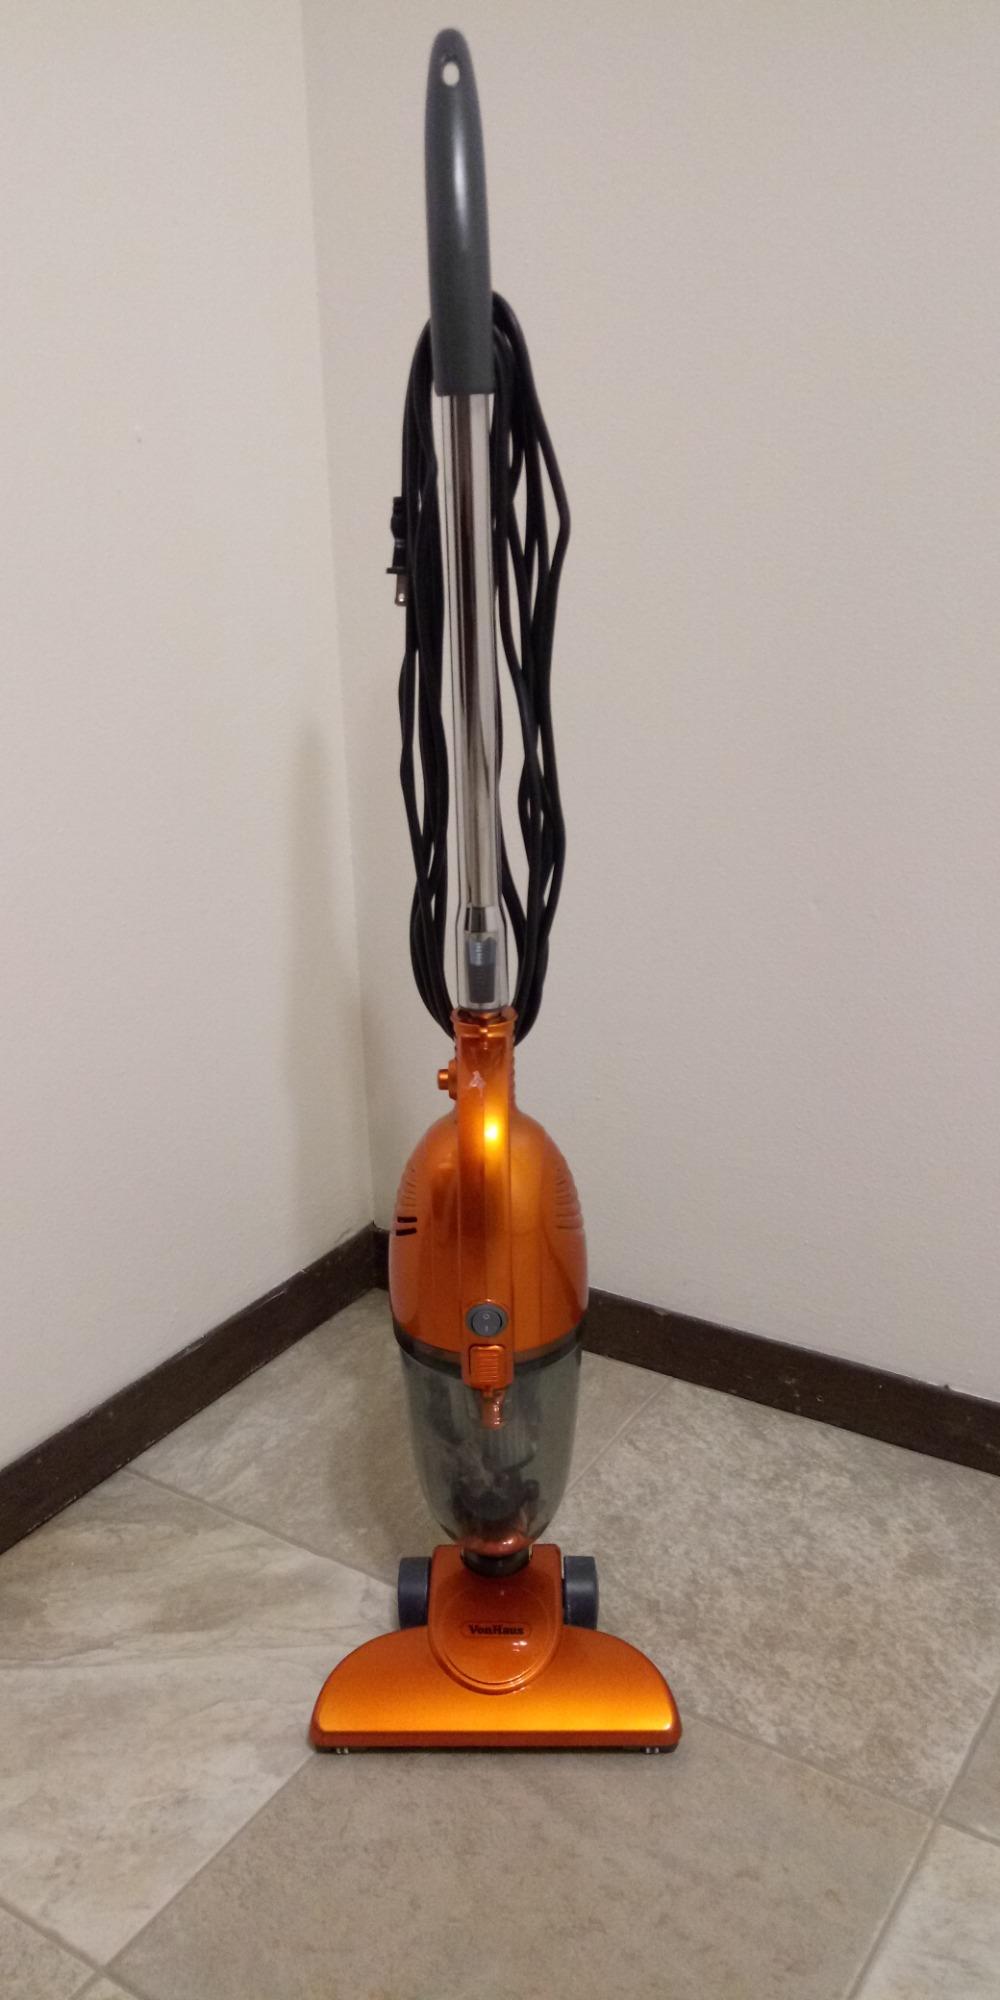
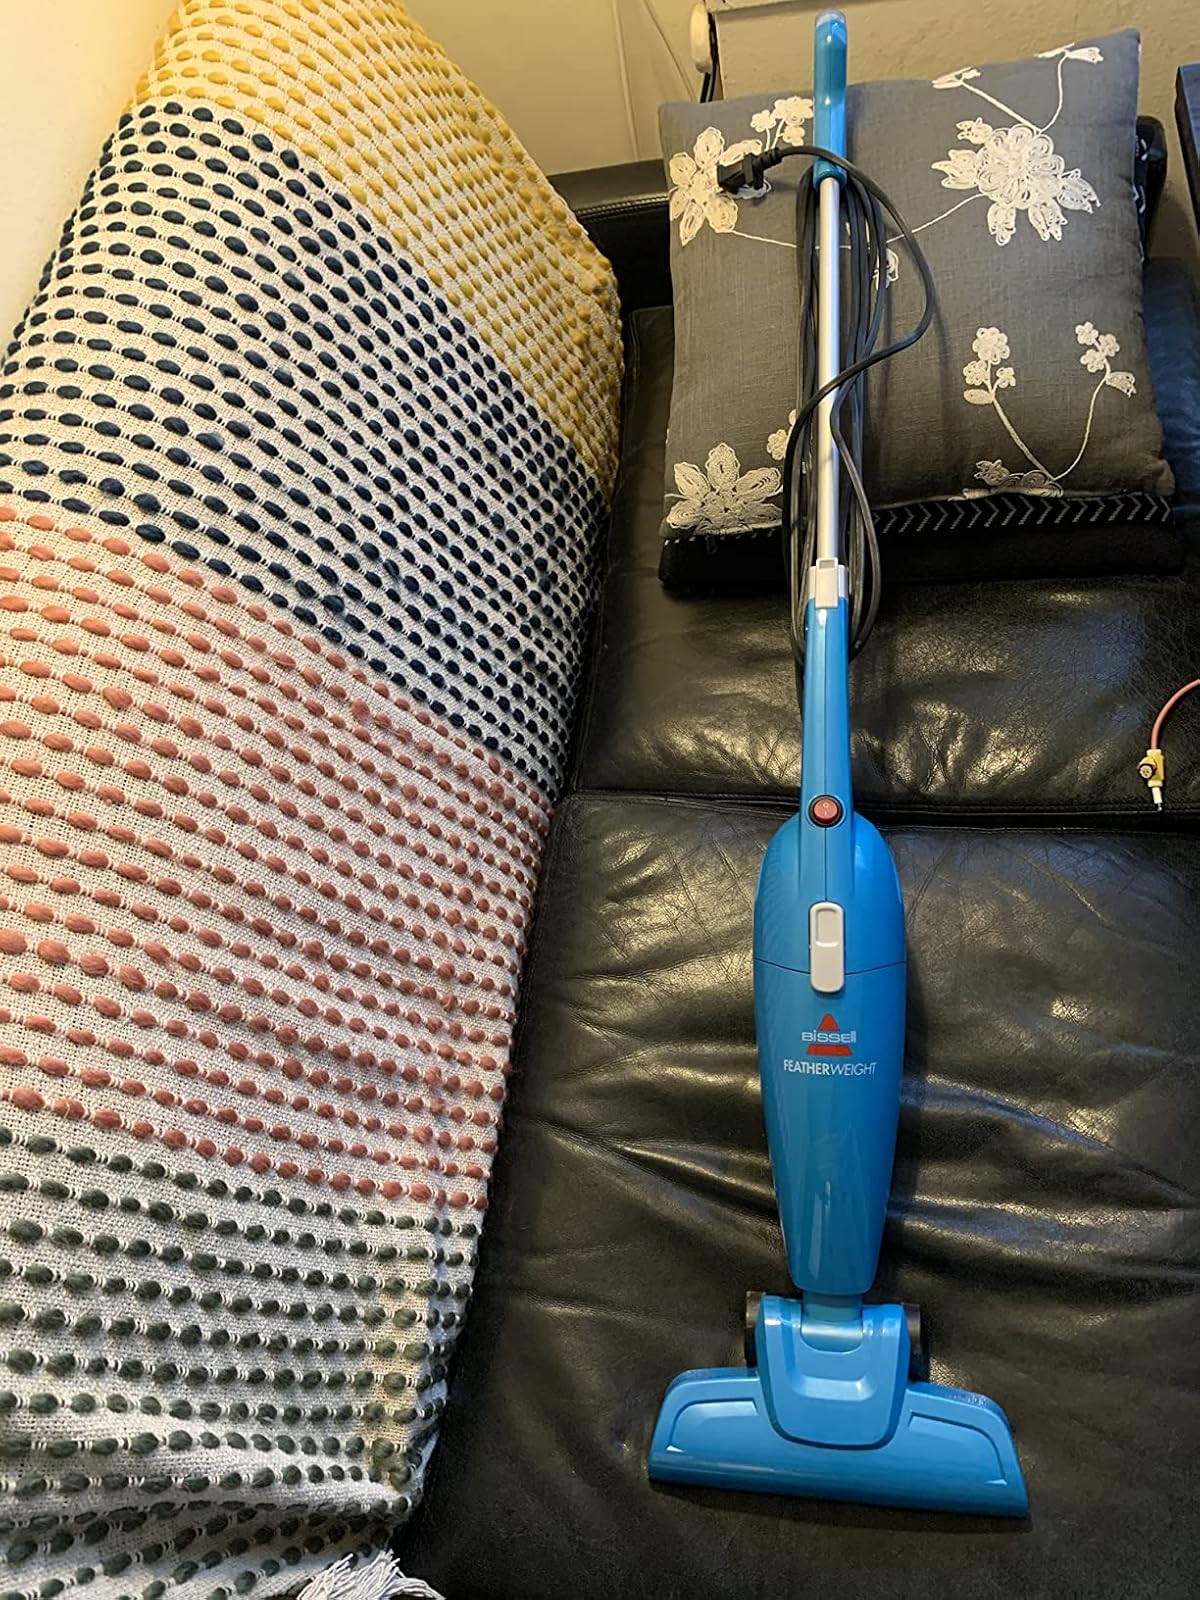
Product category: items_vacuum
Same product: no